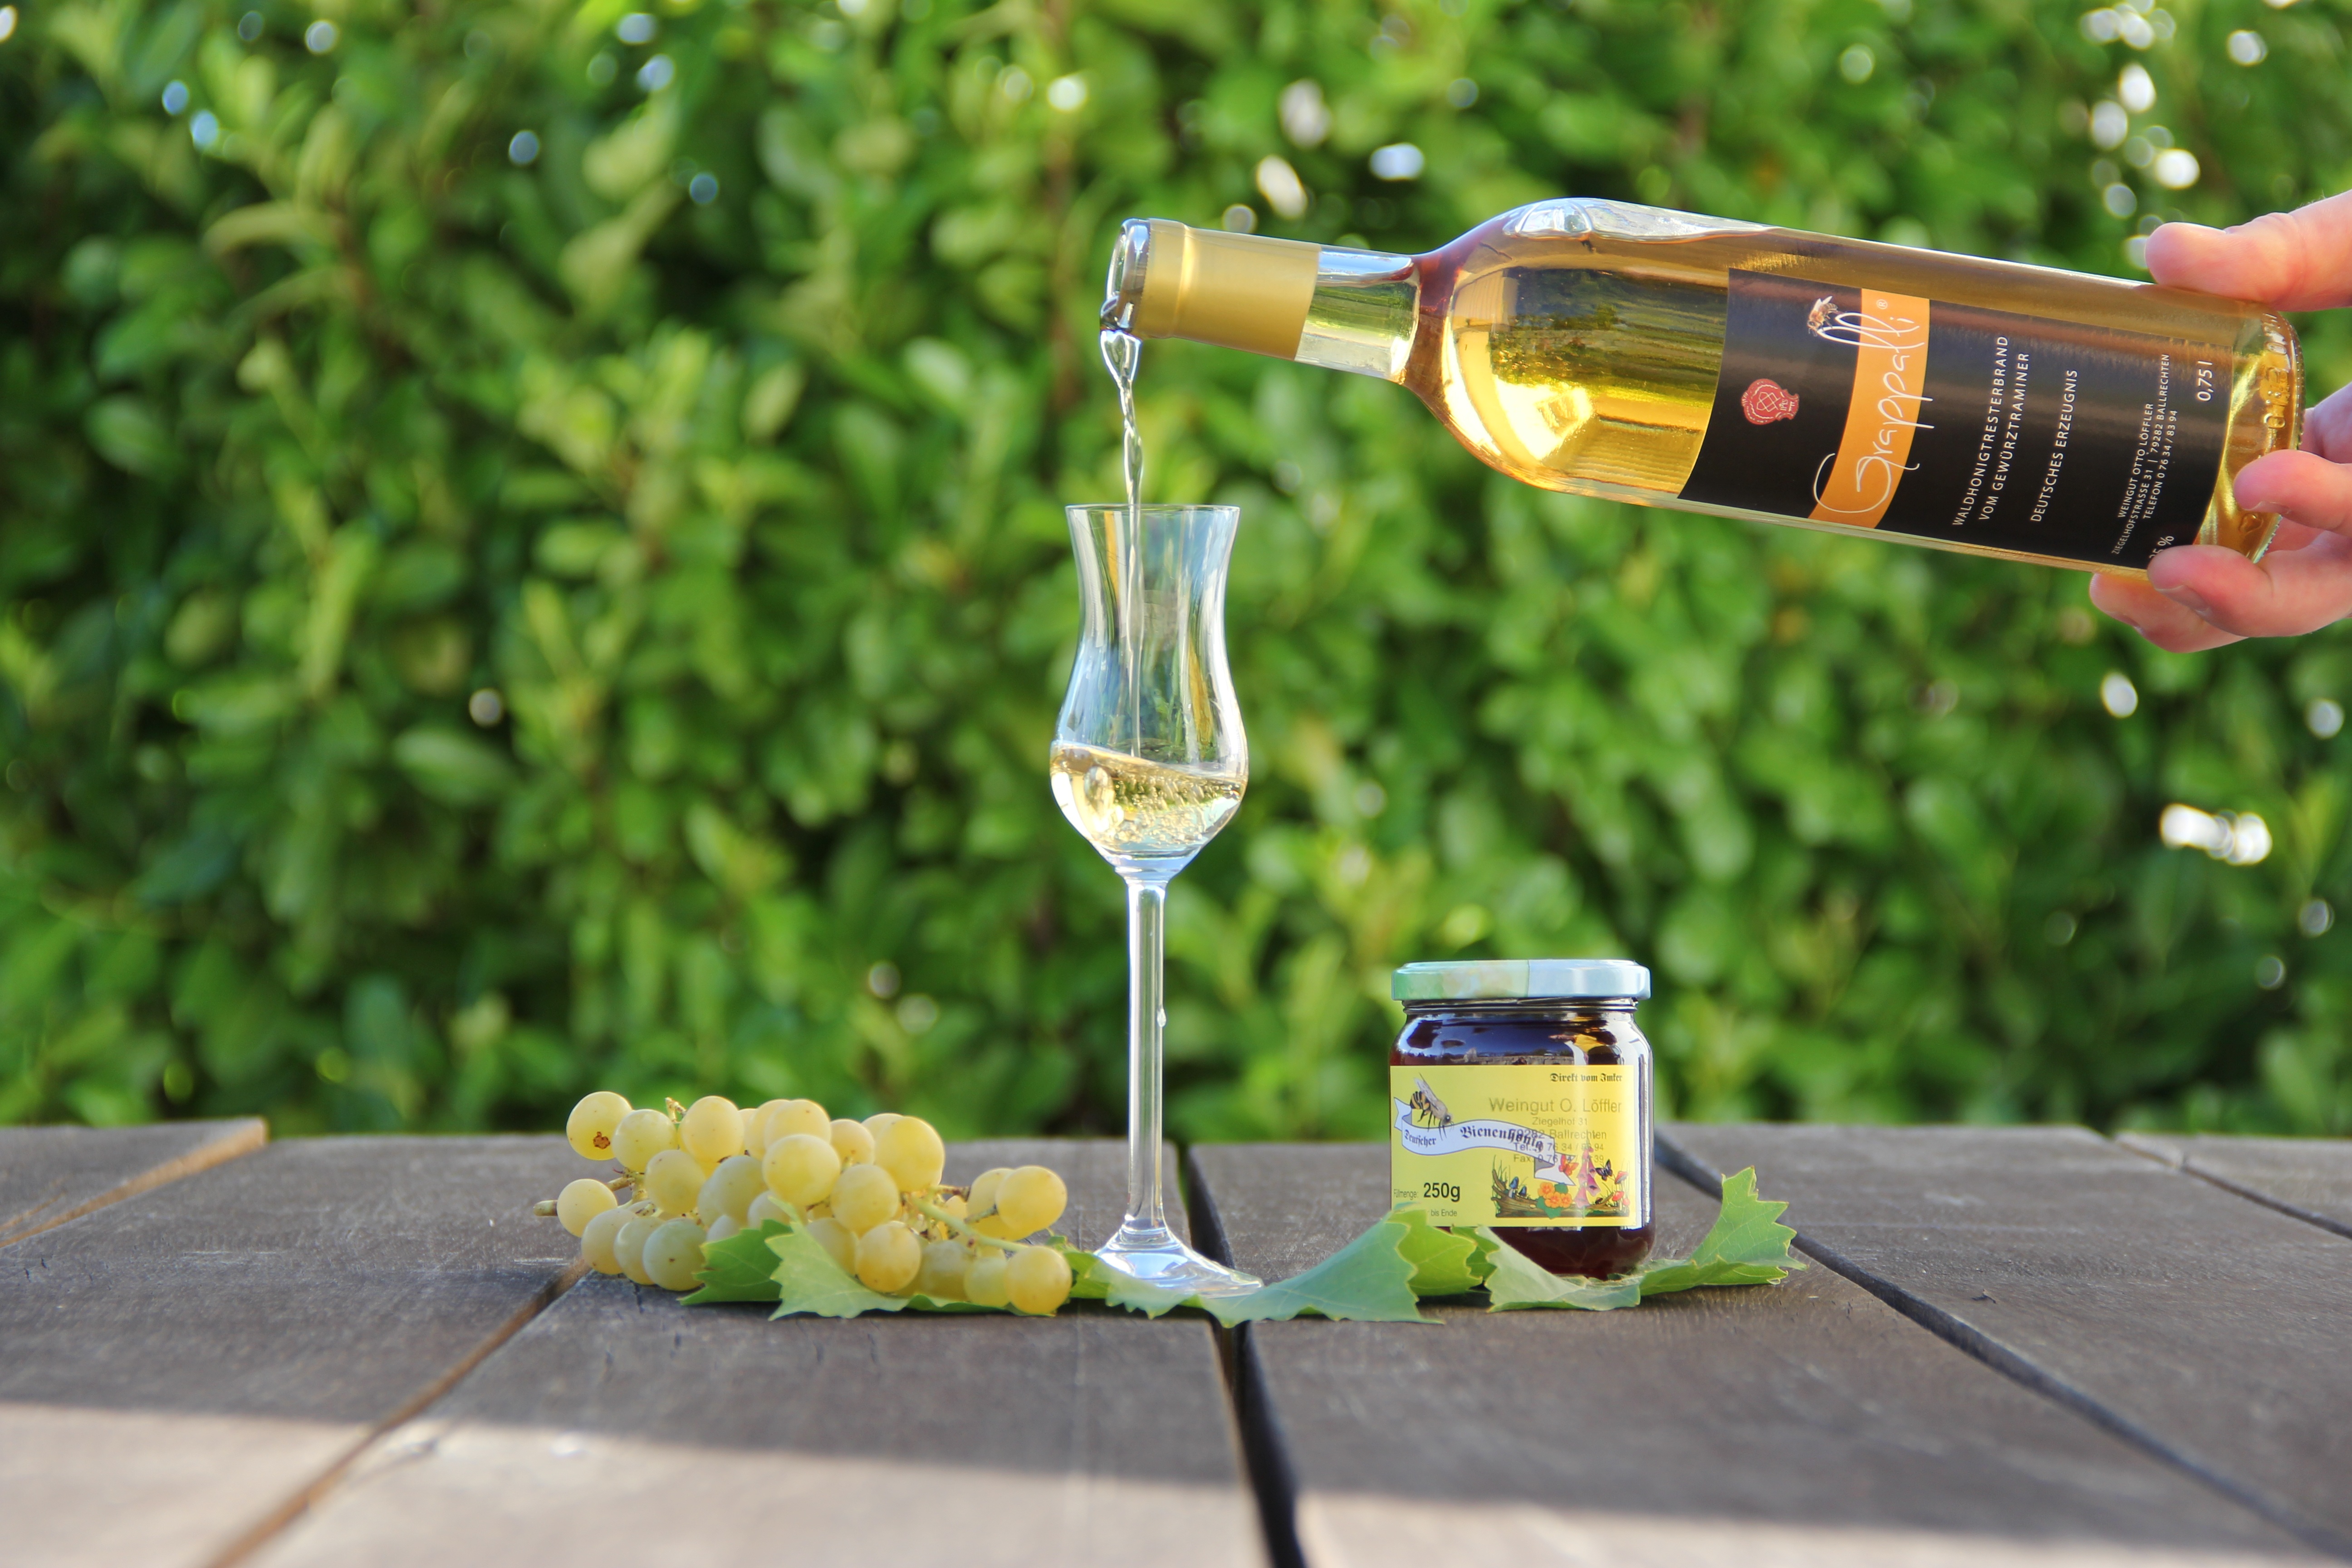
glass, green, drink, bottle, alcohol, liquor, wine bottle, alcoholic